Red Rose (TV series)

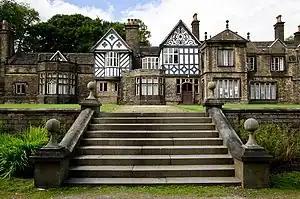
Parts of the series were filmed at Smithills Hall in a suburb of Bolton

Filming was originally scheduled for a June 2020 start, but was delayed into 2021, taking place in and around Bolton and Manchester in the latter half of the year; Queens Park in Bolton in early June, Churchgate (including Ye Olde Man & Scythe) in late July, Halliwell in September, Farnworth and Kearsley in October and around Bridge Street in Bolton in November. Other filming locations included Bolton town centre, the West Pennine Moors, and Le Mans Crescent in Bolton for scenes in the final episode of the series, as well as Queens Park, Bridge Street, Scout Road, Church Road between Farnworth and Kearsley, Westhoughton, Wilton Quarries between Belmont Road and Scout Road, Smithills Hall, and Bolton Town Hall (which features in episodes towards the end of the series). According to "The Bolton News", writers the Clarkson twins "hope that this will give their series a ring of authenticity, with the drama set as well filmed in the town", with Paul saying that "Writers do write what they know. We draw from inspirations from real life. This really is a love letter to Bolton. It is partly inspired by ourselves and our friendships and our family stories, some of which we think are very important to try and highlight. I don't think Bolton will be prepared to see itself in the way it's portrayed in "Red Rose". It's not been shown like this. It's been portrayed in other forms of media like "Alma's Not Normal" as well as Peter Kay's work, but we brought that cinematic American energy lens to Bolton".